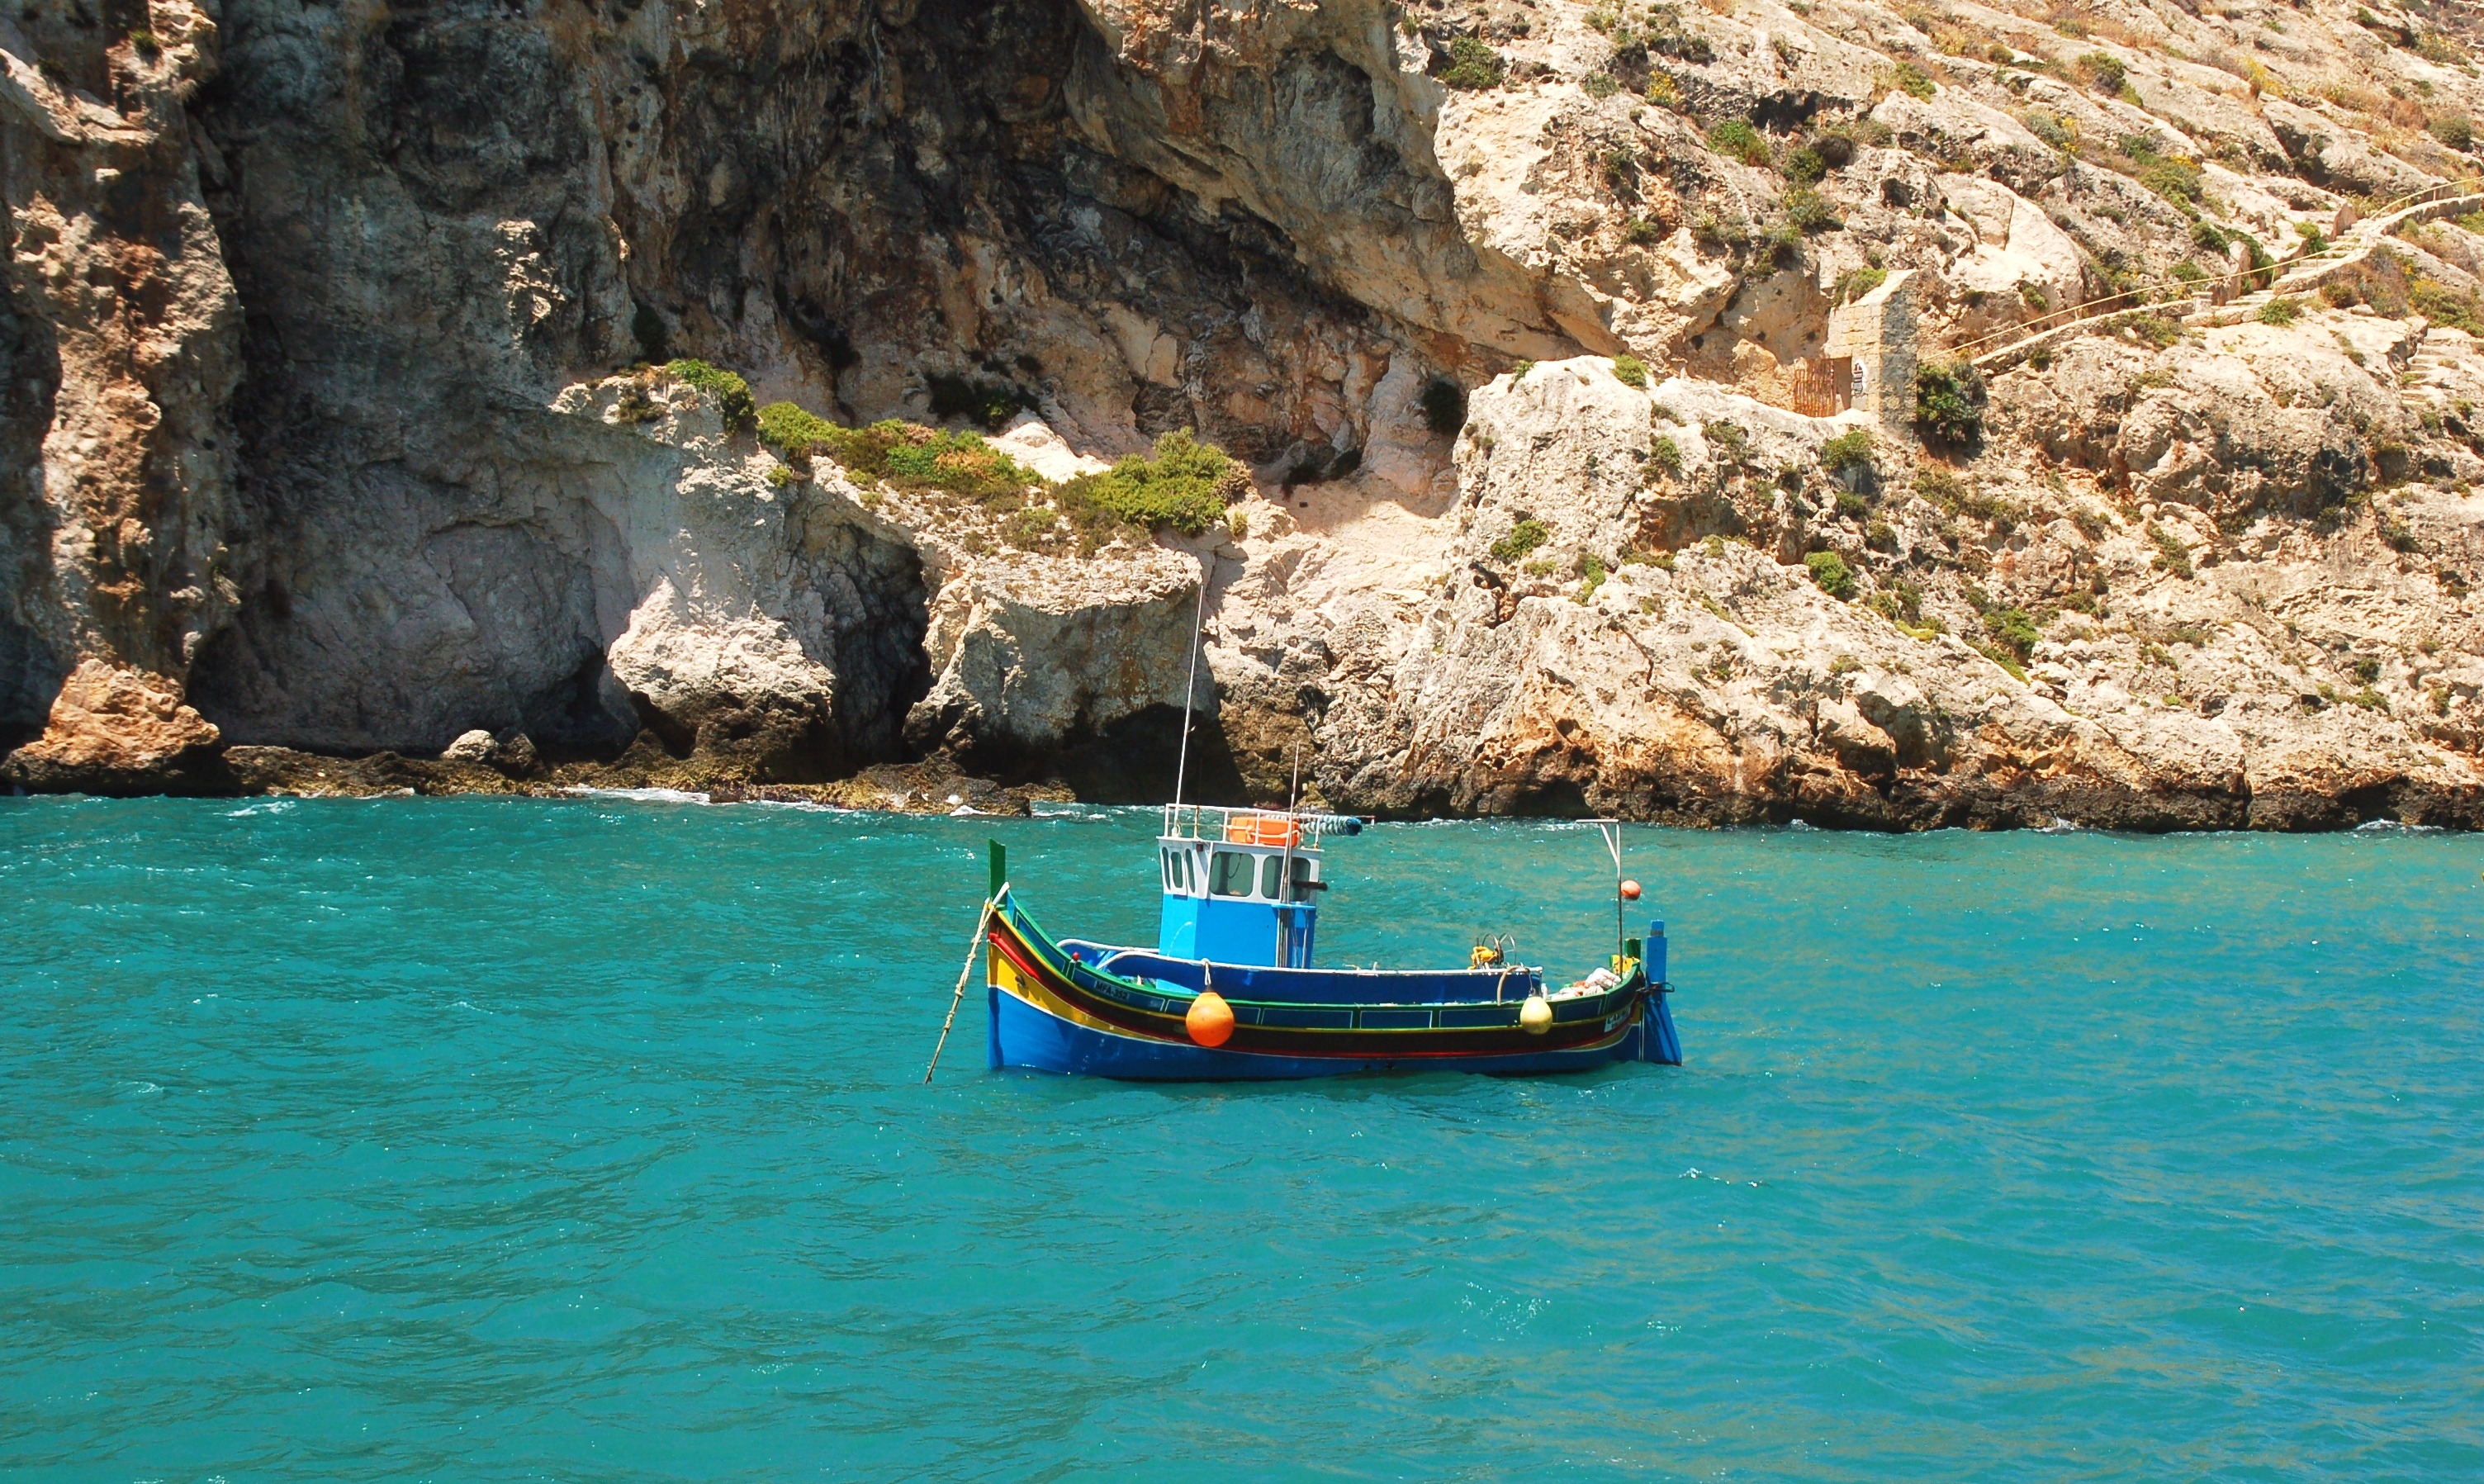
sea, water, boat, bark, vehicle, bay, fishing boat, boating, rocky coast, landform